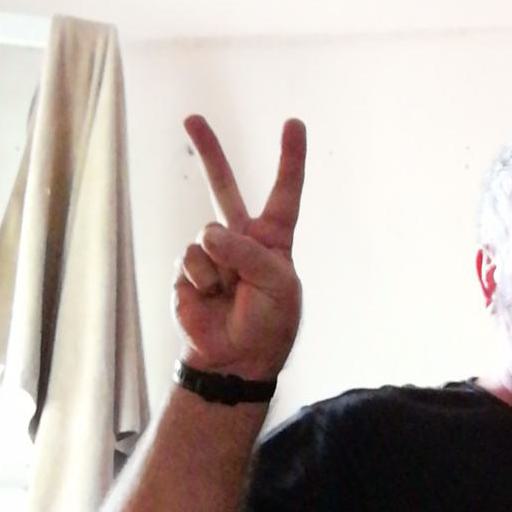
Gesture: peace